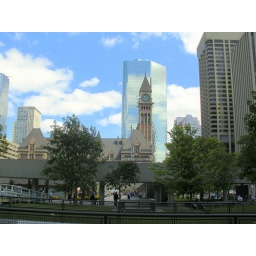
Old city hall tower against the glass of the Eaton Centre, seen from Nathan Phillips Square